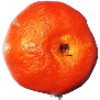
Label: Clementine 1